Huns

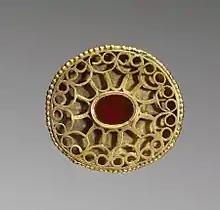
A Hunnish oval openwork fibula set with a carnelian and decorated with a geometric pattern of gold wire, 4th century, Walters Art Museum

Archaeological finds have produced a large number of cauldrons that have since the work of Paul Reinecke in 1896 been identified as having been produced by the Huns. Although typically described as "bronze cauldrons", the cauldrons are often made of copper, which is generally of poor quality. Maenchen-Helfen lists 19 known finds of Hunnish cauldrons from all over Central and Eastern Europe and Western Siberia. He argues from the state of the bronze castings that the Huns were not very good metalsmiths, and that it is likely that the cauldrons were cast in the same locations where they were found. They come in various shapes, and are sometimes found together with vessels of various other origins. Maenchen-Helfen argues that the cauldrons were cooking vessels for boiling meat, but that the fact that many are found deposited near water and were generally not buried with individuals may indicate a sacral usage as well. The cauldrons appear to derive from those used by the Xiongnu.